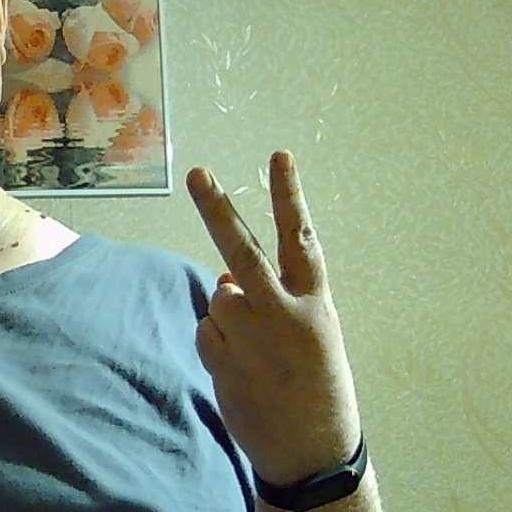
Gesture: peace_inverted